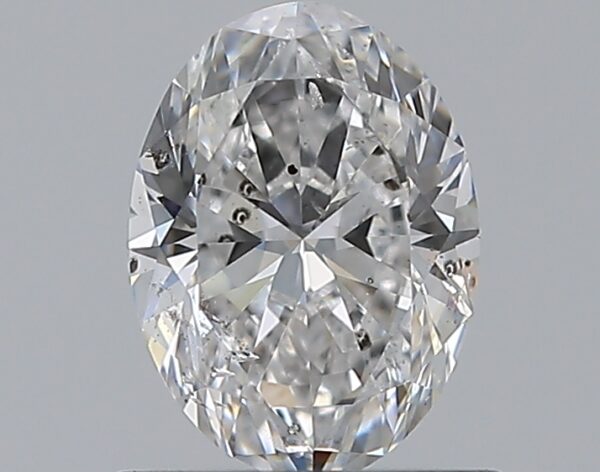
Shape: oval
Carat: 0.7
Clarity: SI2
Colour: D
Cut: EX
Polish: EX
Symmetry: VG
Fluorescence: N
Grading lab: GIA
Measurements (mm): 6.76 x 4.94 x 3.15